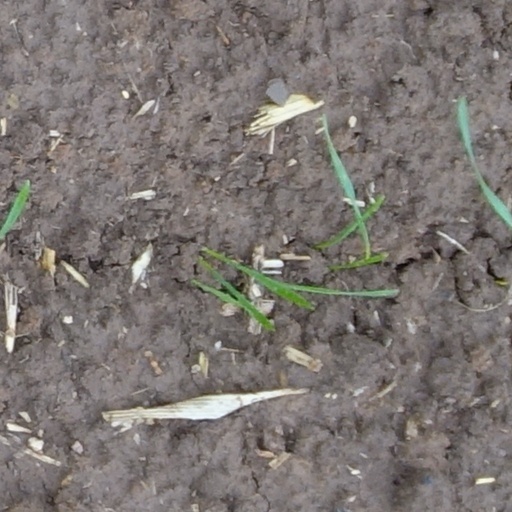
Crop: wheat